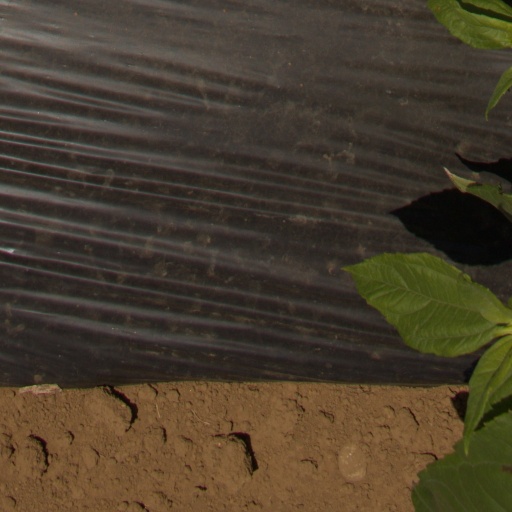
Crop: Jerusalem artichoke